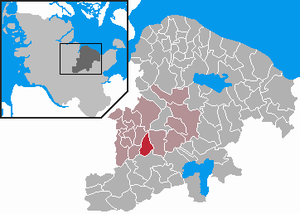
Löptin
Kort
Löptin er en by og kommune i det nordlige Tyskland, beliggende i Amt Preetz-Land i den sydvestlige del af Kreis Plön. Kreis Plön ligger i den østlige/centrale del af delstaten Slesvig-Holsten.